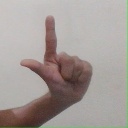
अक्षर: ल